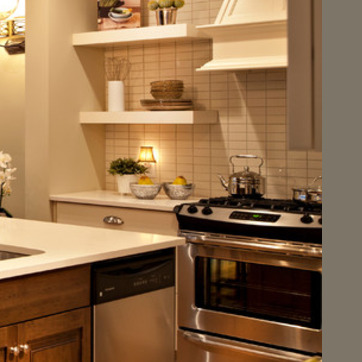
Material: food